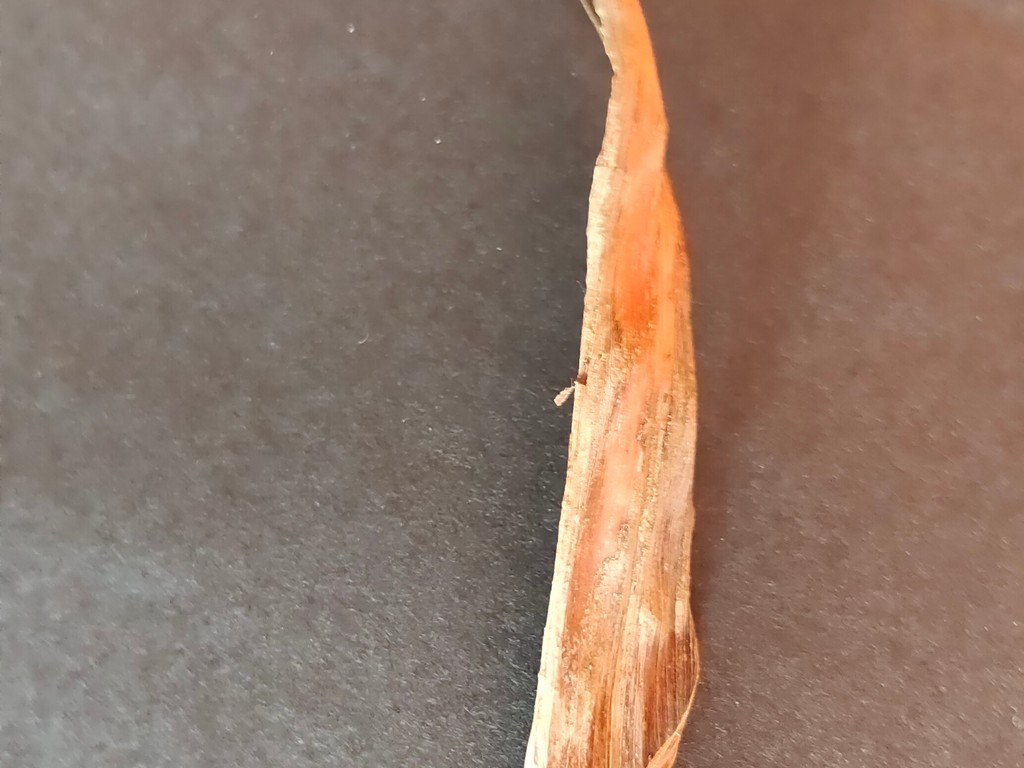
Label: Dried